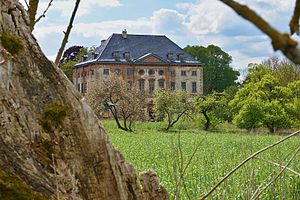
Joachim Heinrich von Vieregg
Slottet Rossewitz
Joachim Heinrich von Vieregg var en tysk officer, far til Claus Heinrich von Vieregg og Volrad Paris von Vieregg.